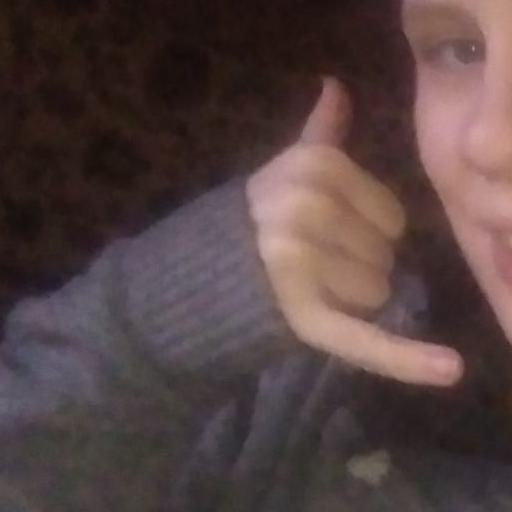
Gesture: call